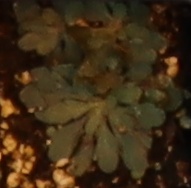
Label: Horseweed